2021 Puducherry Legislative Assembly election

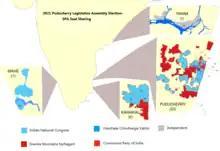
Constituency sharing of SPA+UPA allies for the 2021 Puducherry Legislative Assembly election

CPIM contested the Muthialpet seat and supported the alliance in all other seats.